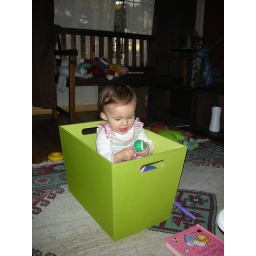
in the green box